Society Burning

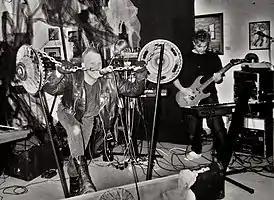
Daveoramma (left) and Boom chr Page in 1996

Society Burning is an American coldwave industrial rock band composed of Daveoramma (born Dave Mansfield, Dave Creadeau), Twitch, and Boom chr Paige (born Boom Fernandez). The group was founded in Las Cruces, New Mexico, in 1991 and was originally named The Watchmen (a tribute to the Alan Moore graphic novel).